Harry Morgan (footballer)

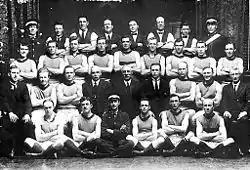
Footscray's 1919 Premiership Team Morgan second from left, 3rd row back

Footscray acquired his services for the 1919 VFA season. He was a member of their premiership side that year.